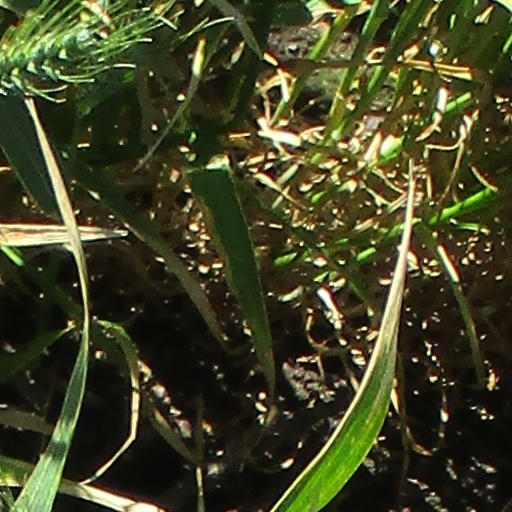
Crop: wheat